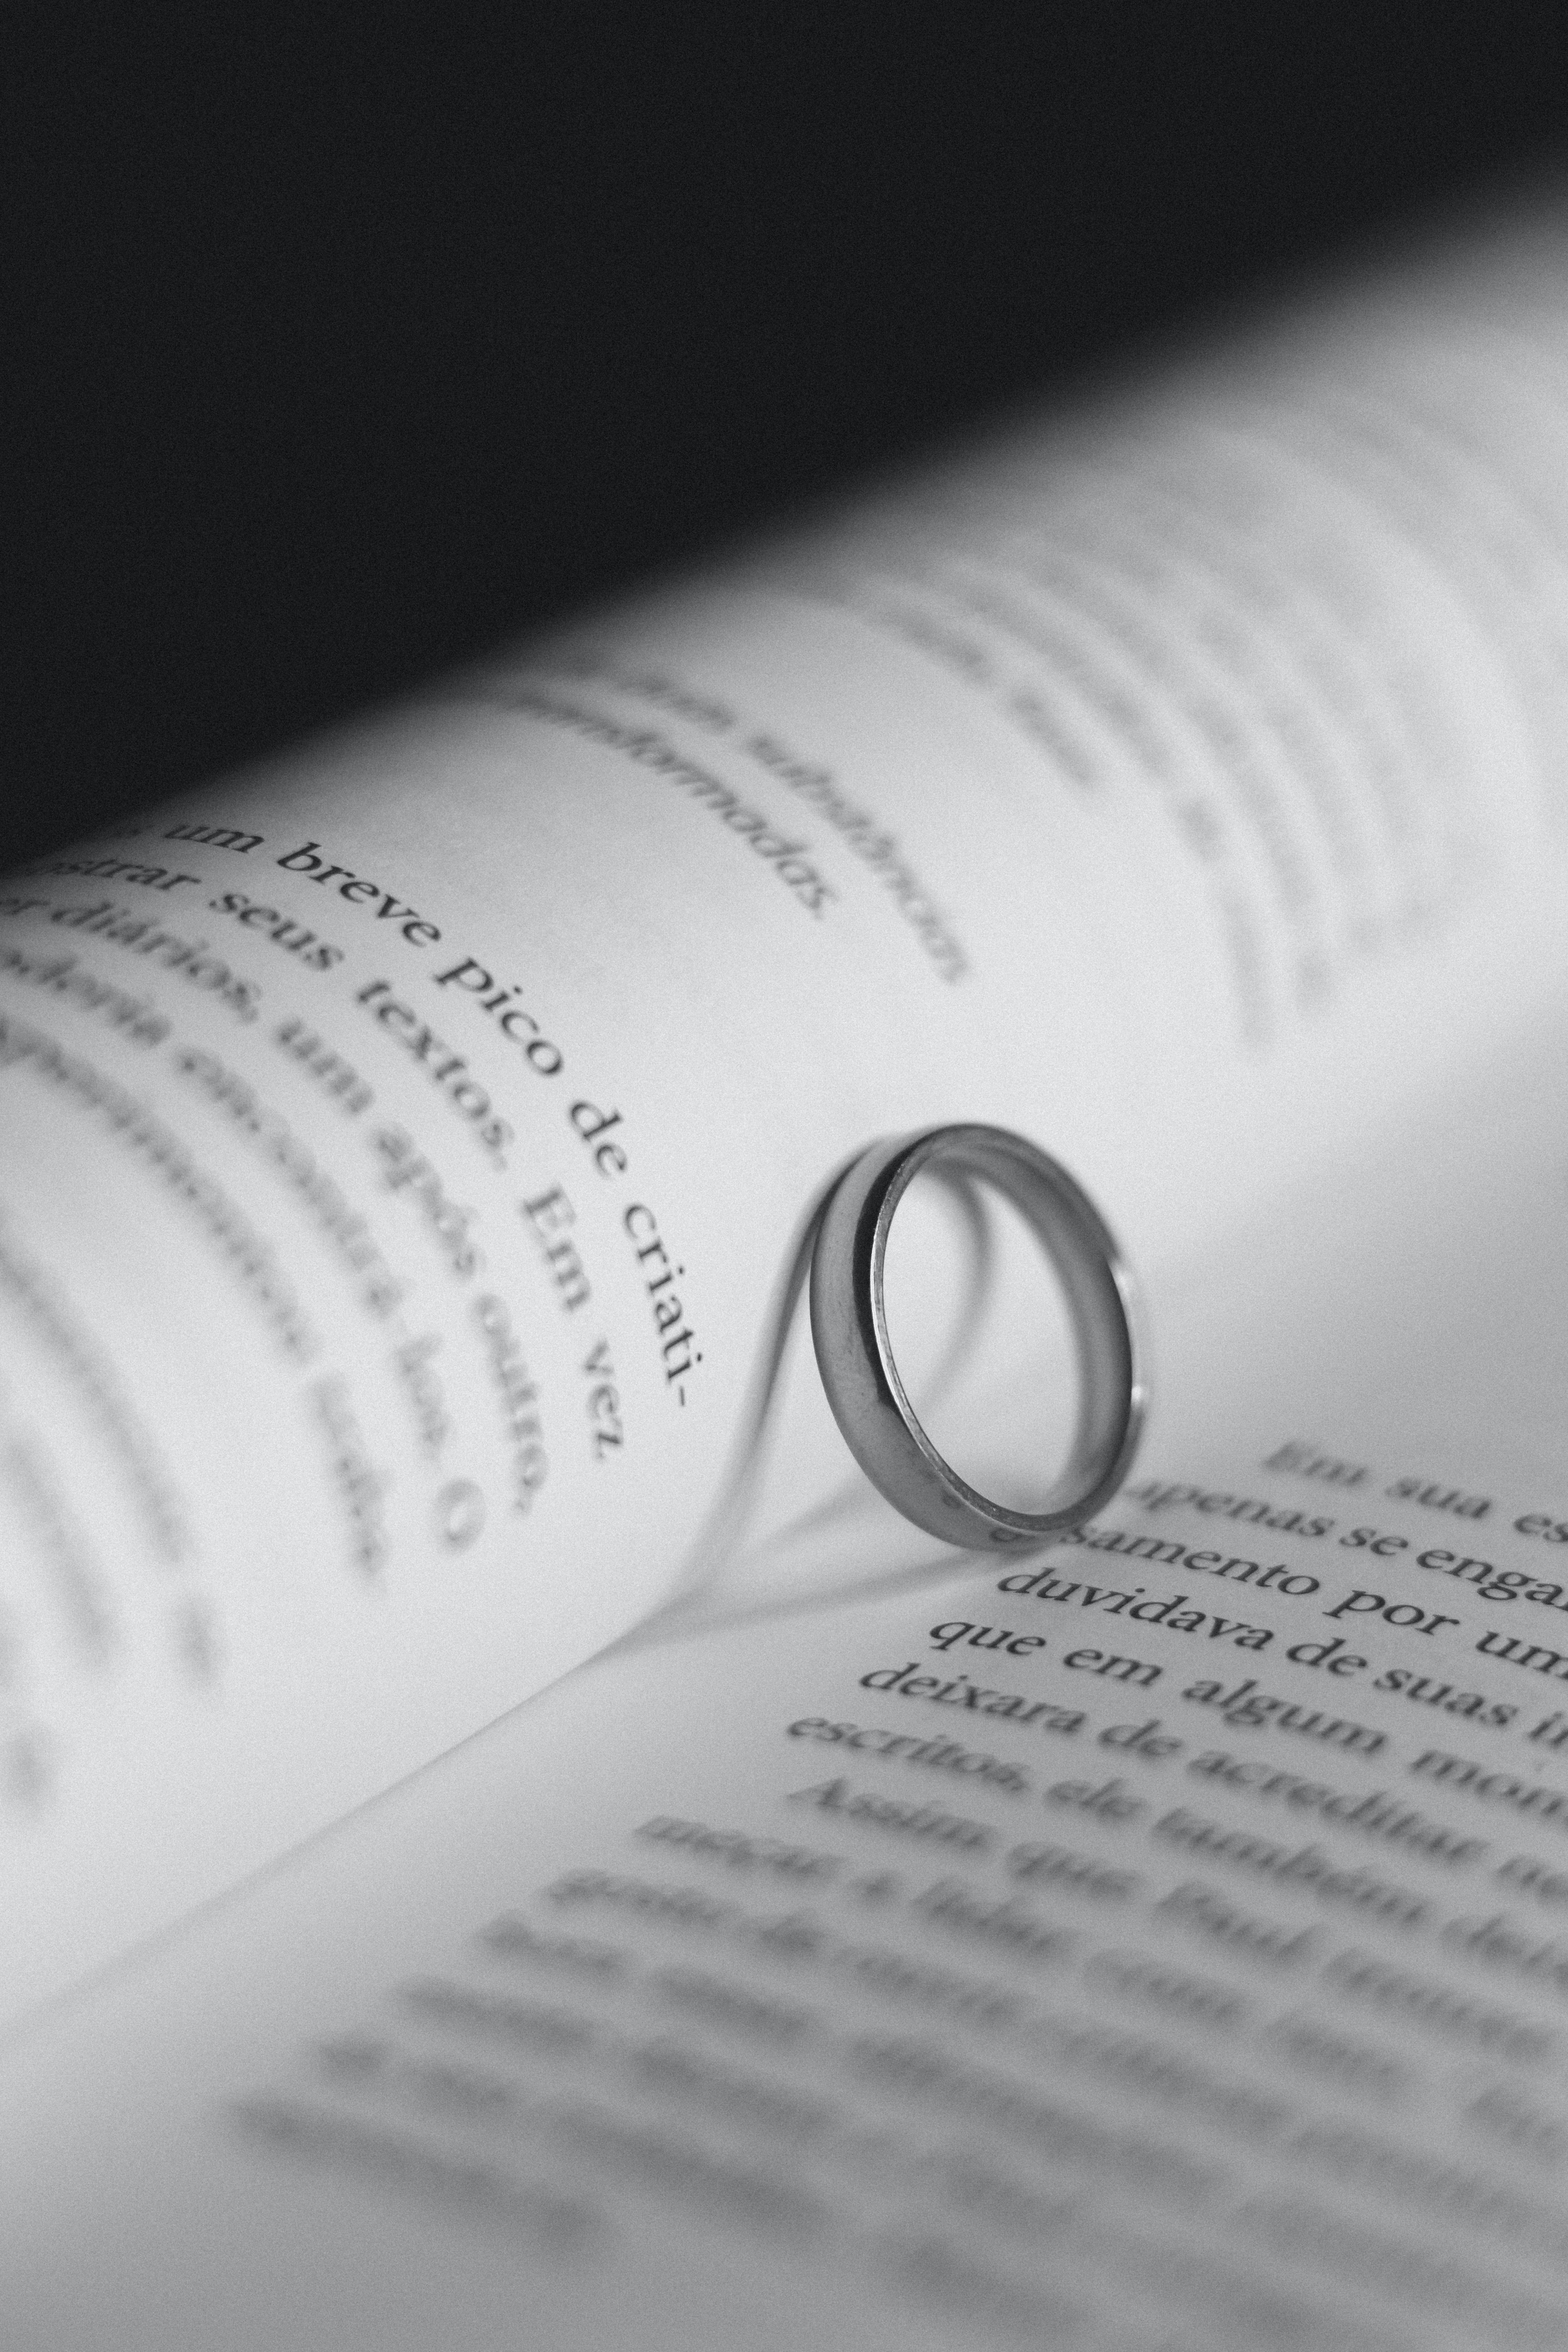
king, book, publication, font, Material property, paper, writing, paper product, still life photography, number, document, drink, ink, circle, monochrome, love, macro photography